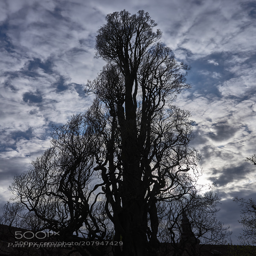
a columnar oak with clouds